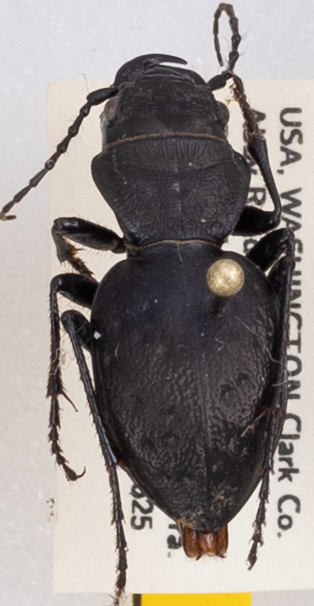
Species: Omus dejeanii
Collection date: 2019-06-25
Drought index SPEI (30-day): -1.362
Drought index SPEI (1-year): -2.09
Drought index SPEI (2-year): -2.09